Neapolitans in Milan

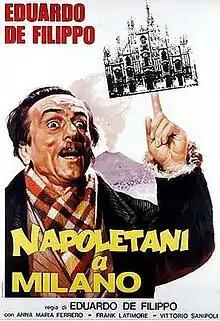

Napoletani a Milano (internationally released as Neapolitans in Milan) is a 1953 Italian comedy film directed by Eduardo De Filippo. It entered the competition at the 14th Venice International Film Festival. In 2008, the film was included on the Italian Ministry of Cultural Heritage’s 100 Italian films to be saved, a list of 100 films that "have changed the collective memory of the country between 1942 and 1978."